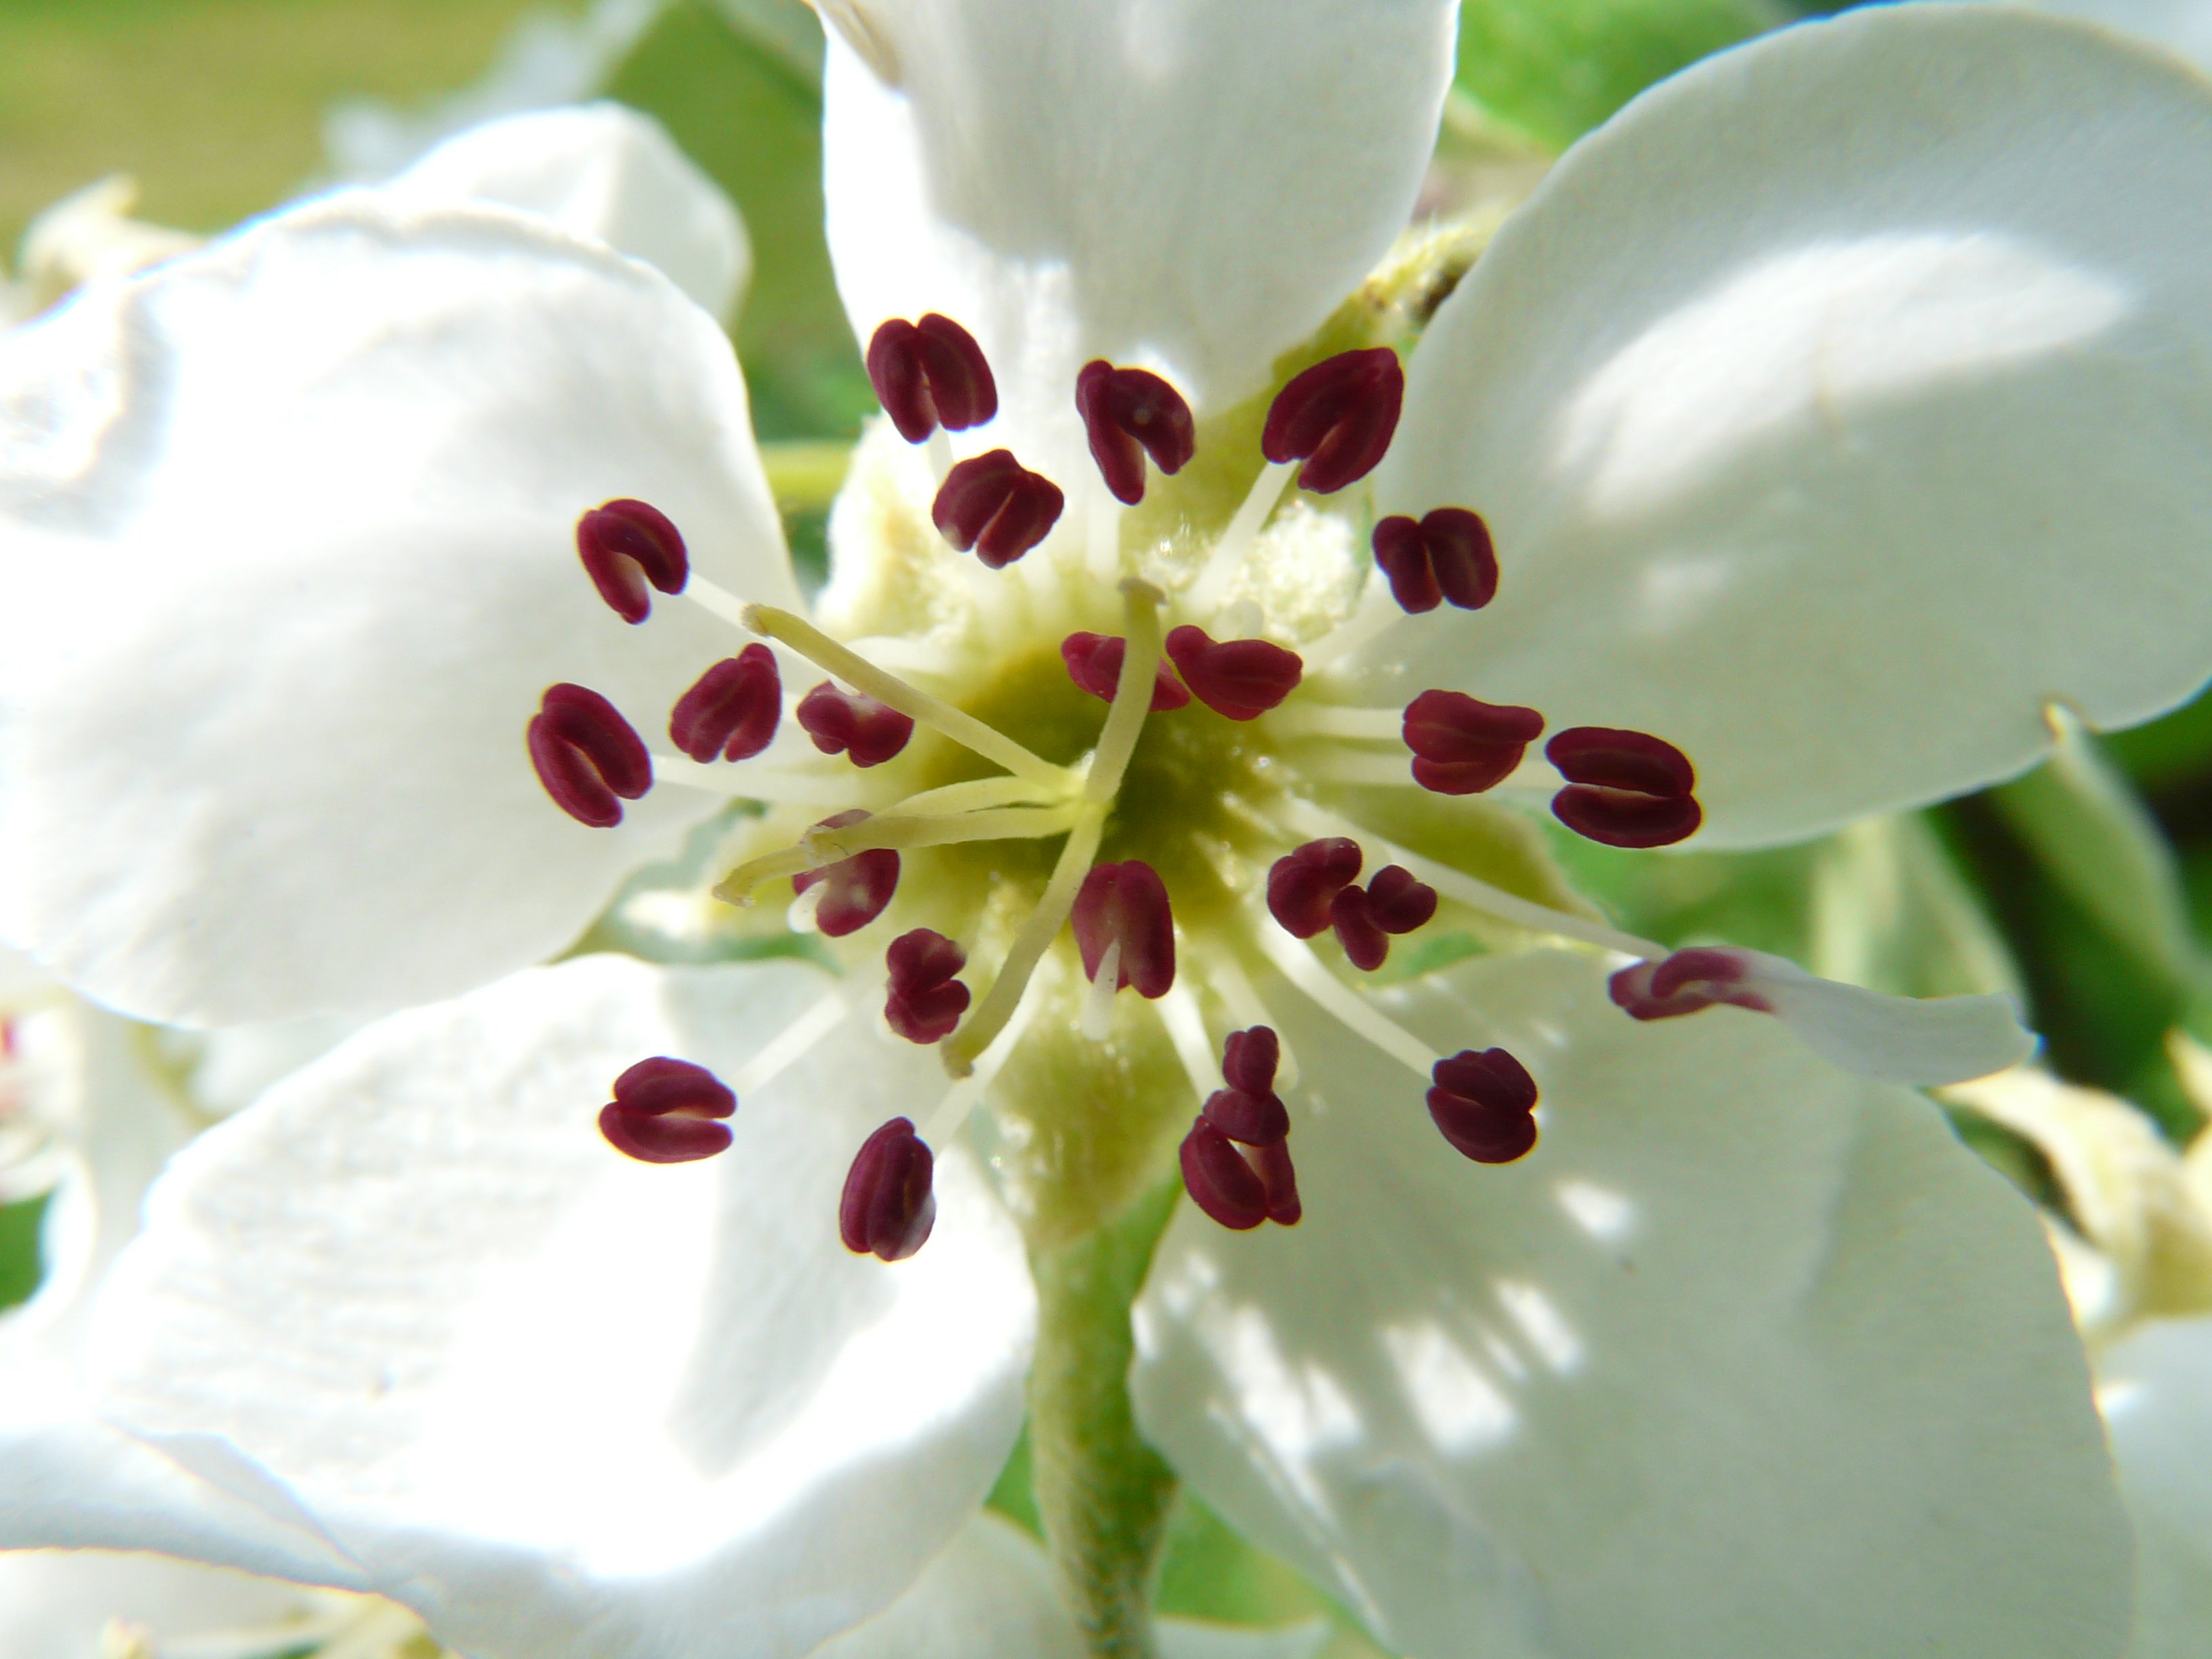
tree, blossom, plant, white, flower, petal, bloom, food, spring, produce, botany, pear, flora, macro photography, flowering plant, pear blossom, land plant